Jones Lake State Park

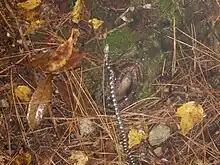
A snake photographed at the park

Jones Lake is surrounded by a bay forest. This forest consists primarily of bay trees such as the loblolly, red bay, pond pine and Atlantic white cedar. The understory consists of huckleberry, leucothoe, gallberry and pepperbush. turkey oak, blueberry, holly and longleaf pine can be found at the higher elevations away from the shoreline.